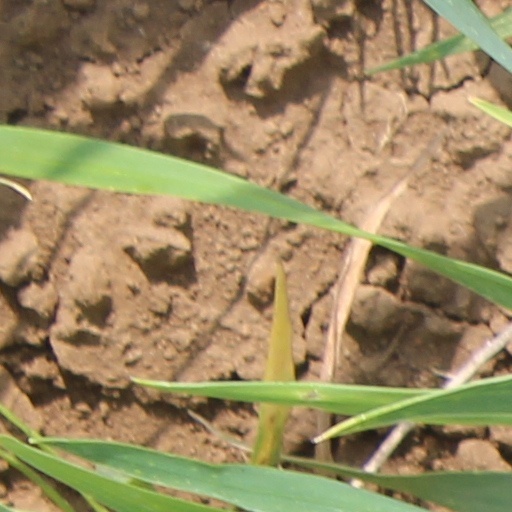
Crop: wheat